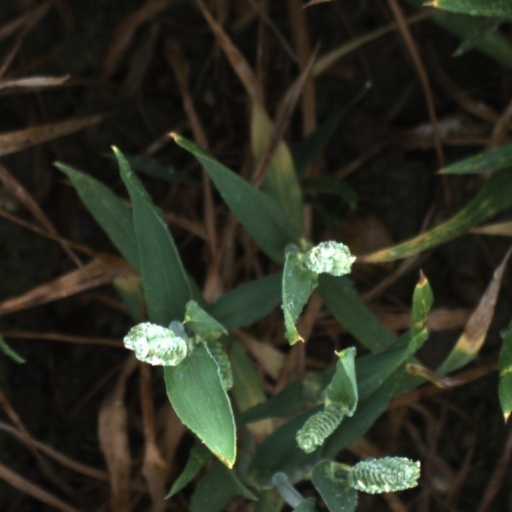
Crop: wheat